Bandidos MC criminal allegations and incidents in Denmark

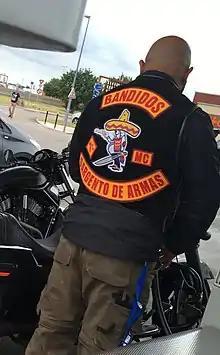
A Bandidos member in Denmark.

The Bandidos Motorcycle Club is classified as a motorcycle gang by law enforcement and intelligence agencies in numerous countries. While the club has denied being a criminal organization, Bandidos members have been convicted of partaking in criminal enterprises including theft, extortion, prostitution, drug trafficking and murder in various host nations.